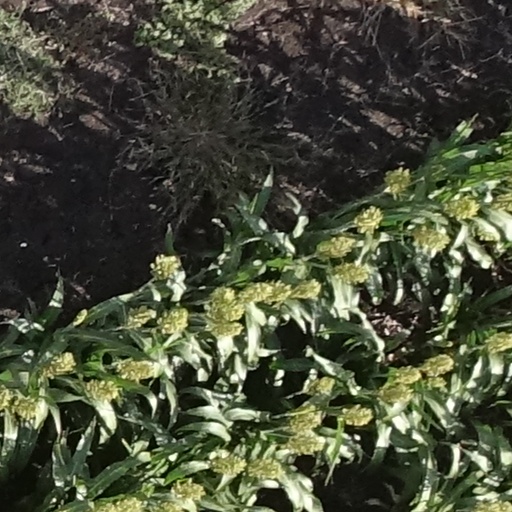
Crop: sorghum